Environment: real
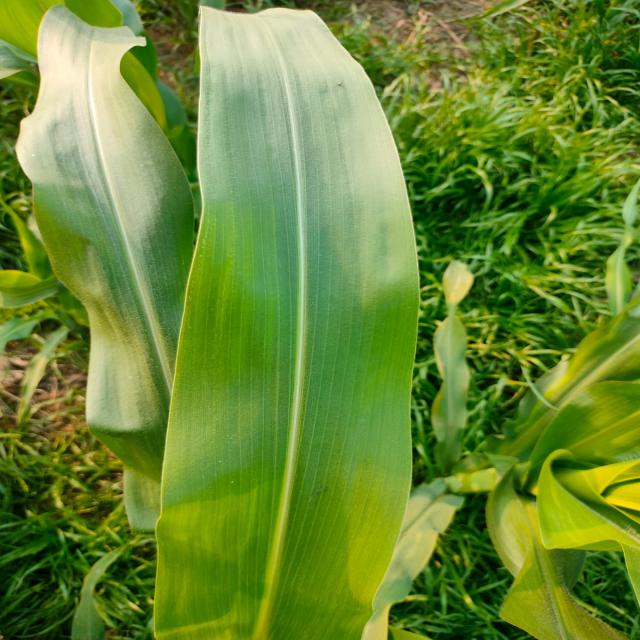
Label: healthy